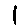
Label: 1